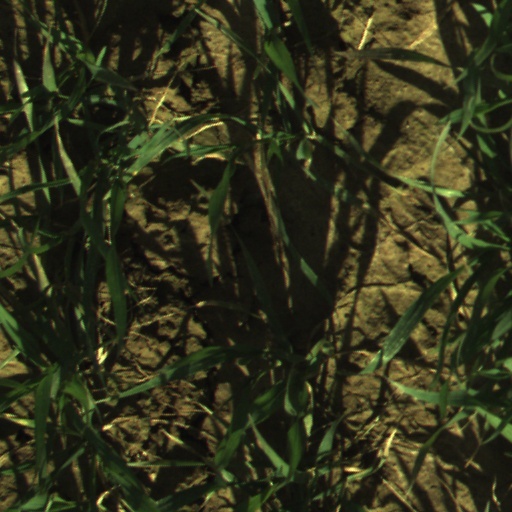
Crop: wheat